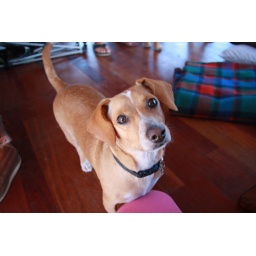
Pancho lives the thug life out there in the glass house